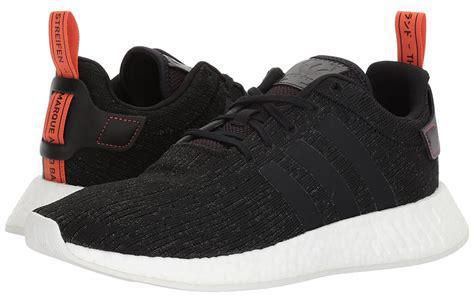
Brand: Adidas
Model: NMD